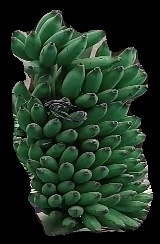
Variety: elakki-bale
Grade: grade1